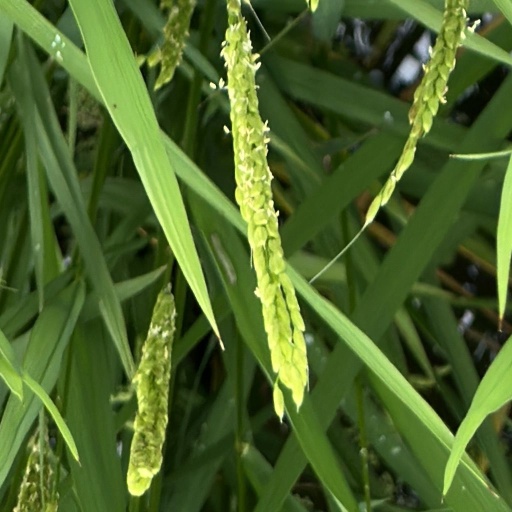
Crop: rice